Beewolf

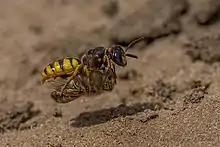
Beewolf with honey bee

The tunnel of "Philanthus triangulum" can be as much as 1 m long. The first part of the tunnel slopes downward at an angle of 30°, after which it levels out. Up to 34 lateral tunnels, each ending in a brood chamber, branch off from the main tunnel. Each brood chamber is stocked with one to six honeybees.